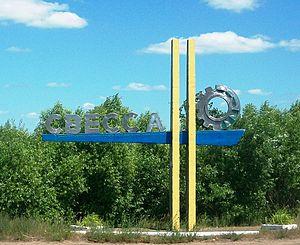
Svesa est une commune urbaine de l'oblast de Soumy, en Ukraine. Sa population s'élevait à 6 467 habitants en 2019.